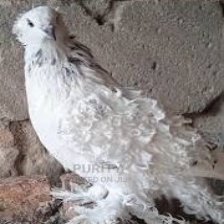
Species: FRILL BACK PIGEON
Scientific name: COLUMBA LIVIA DOMESTICA